Chin-Lung Hu

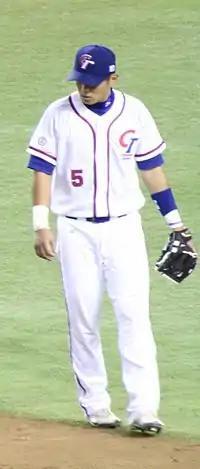
Hu played for Chinese Taipei in the 2006 World Baseball Classic.

Hu was selected for Chinese Taipei national baseball team at the 2006 World Baseball Classic, 2006 Asian Games, 2010 Asian Games and 2017 World Baseball Classic.